Basilica of San Magno, Legnano

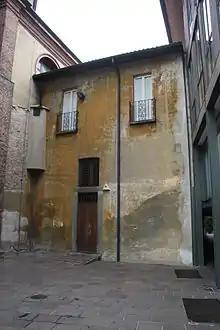
The remains of the ancient 16th century parsonage

On the right side of the basilica there was, until 1967, an ancient 16th century clergy house. This building was enlarged in the seventeenth century by order of Federico Borromeo, and again in the eighteenth century when the new bell tower was built. Already at the end of the nineteenth century part of the structure was demolished. The rest of the buildings, as already mentioned, were demolished in 1967 to allow the construction of the new parish center, which was inaugurated in 1972 by the Archbishop of Milan Giovanni Colombo. The new rectory was manufactured in a modern style.